Raffaele Arié

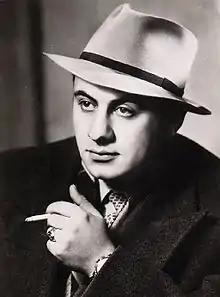
Raffaele Arié, in 1955

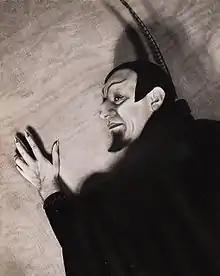
Raffaele Arié in "Faust"

Raffaele Arié (22 August 1920 – 17 March 1988) was a Bulgarian bass, particularly associated with the Italian and Russian repertories who was born in Sofia and died in Switzerland.